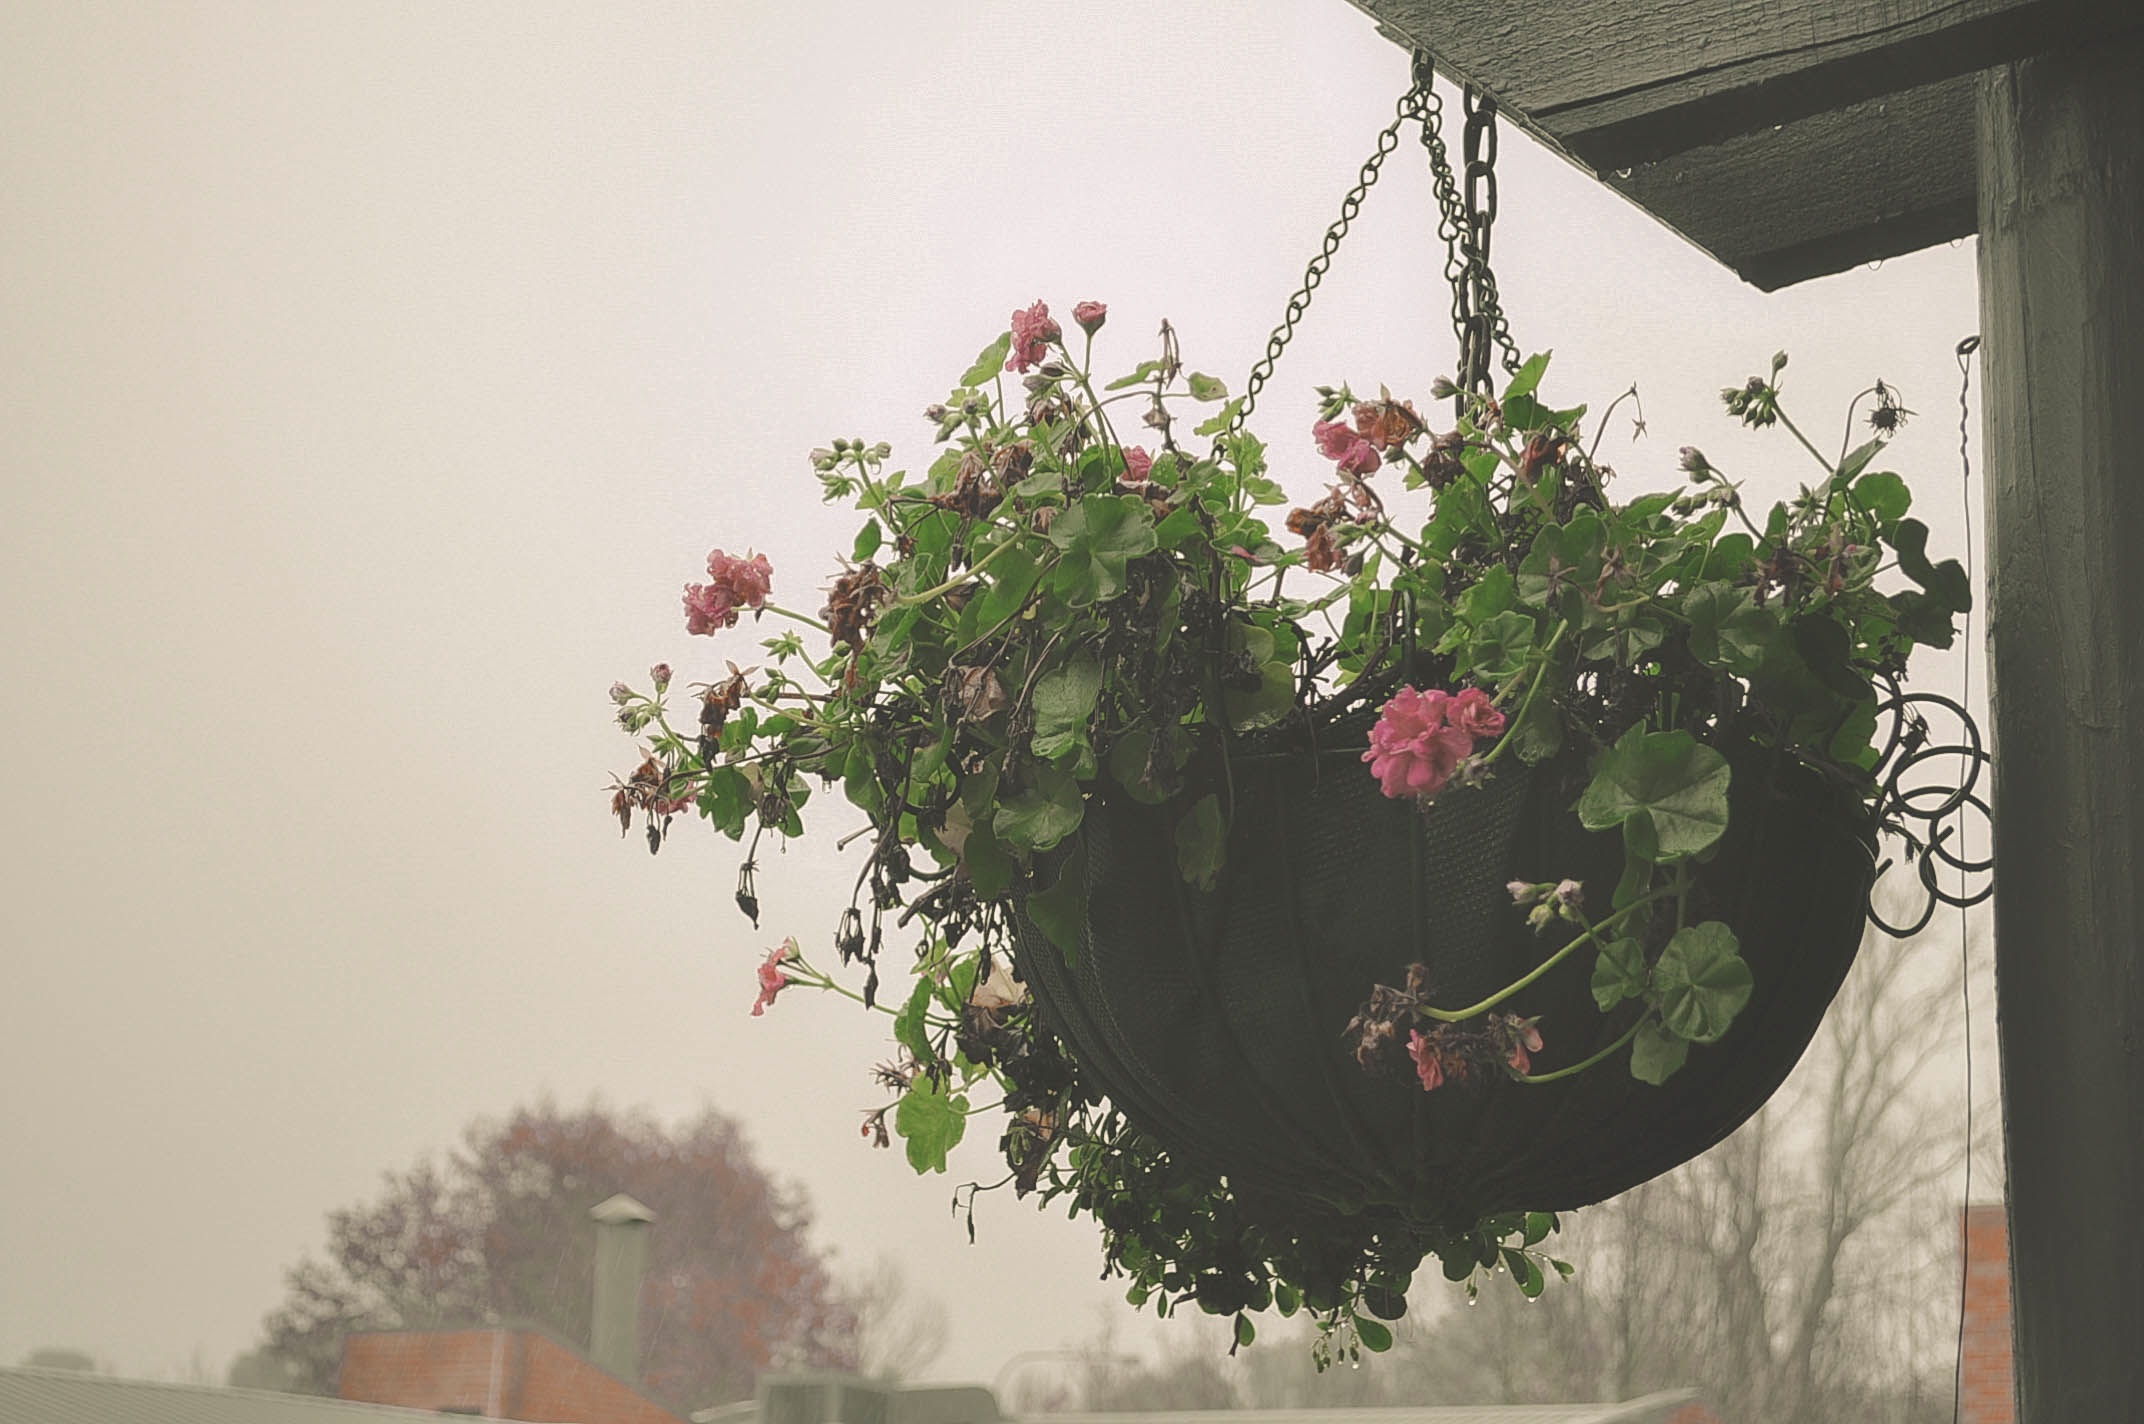
tree, branch, blossom, plant, house, flower, wall, spring, green, color, botany, flora, painting, art, floristry, ikebana, floral design, flower arranging